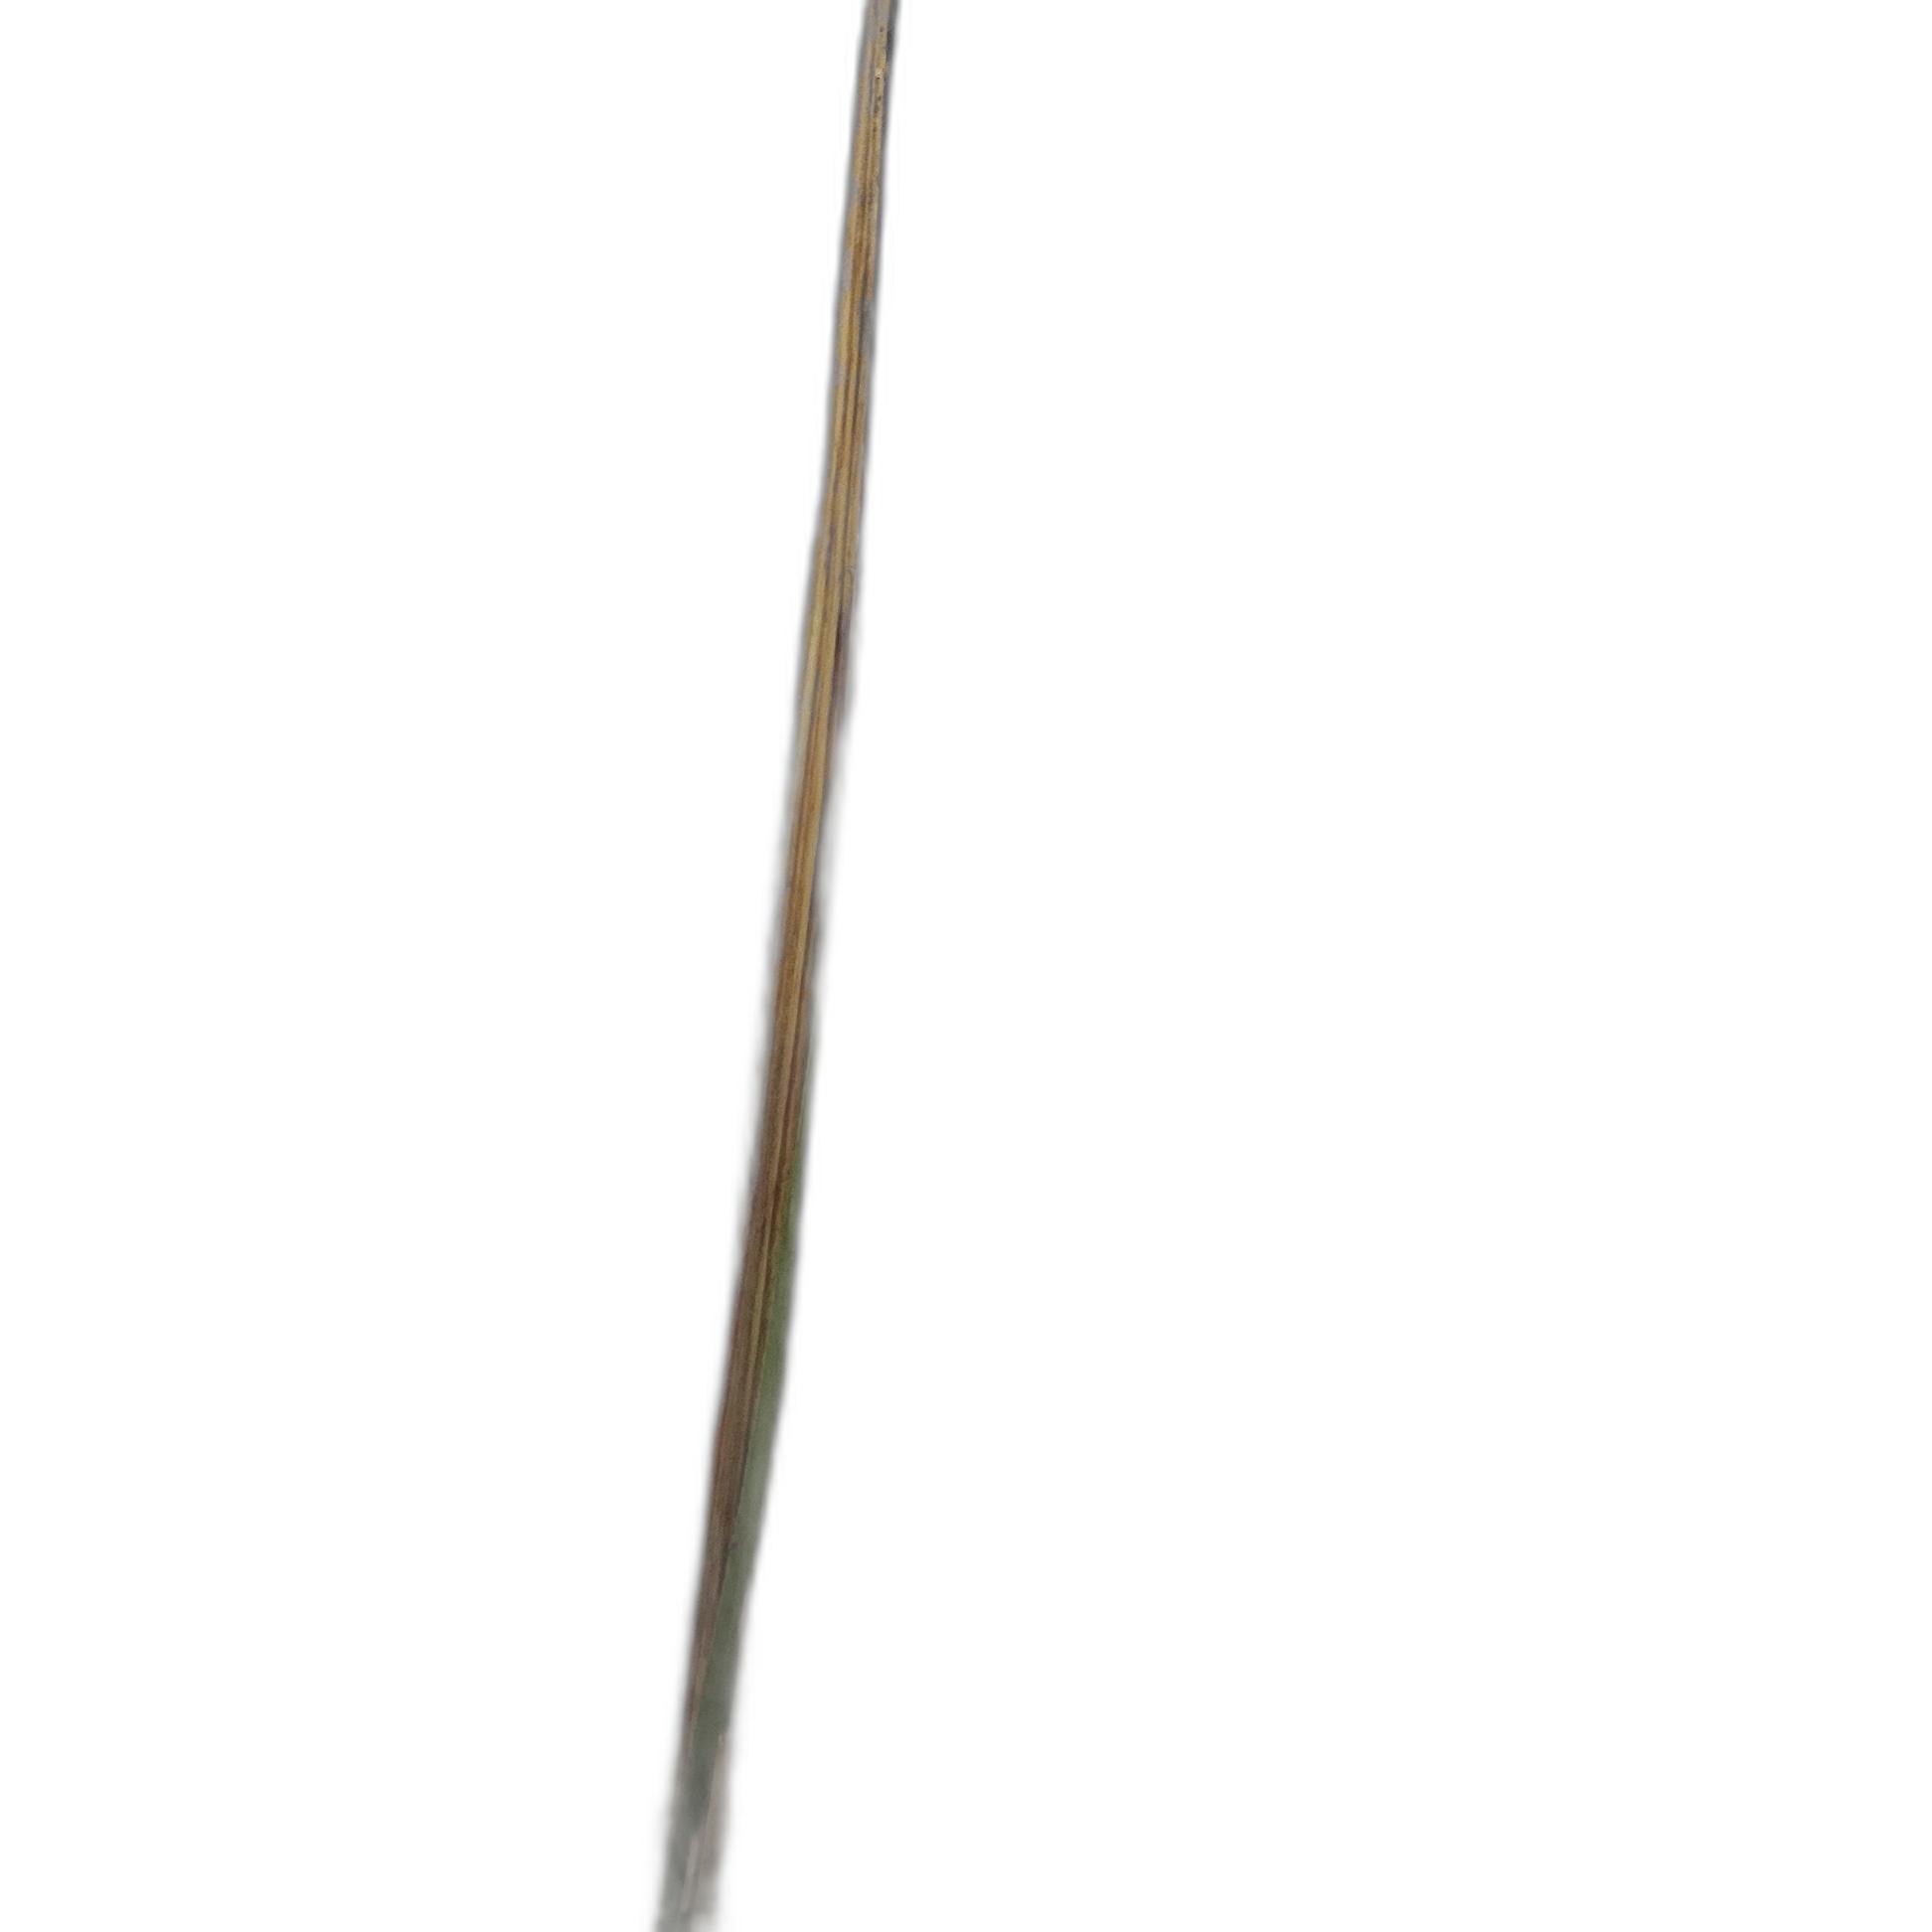
Label: Leaf Scald